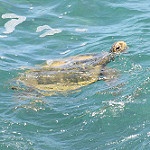
Label: sea